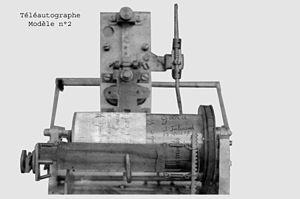
Téléautographe 2ème modèle
Le capitaine François-Joseph Fulcrand né le 9 octobre 1875 à Canet et mort le 31 octobre 1959 à Canet a participé à la création de la télégraphie sans fil.